Sports cardiology

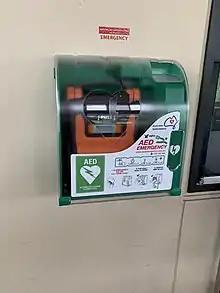
A wall-mounted Automated External Defibrillator (AED) at a sporting venue

In theory, cardiac arrest at a sporting event whilst very rare can be predicted and hence the survival rate from arrest should be higher if a good emergency management plan has been implemented. Not all stadia and athletic fields have AEDs present, particularly at amateur level. And not all events have well-trained event staff (doctors, paramedics and staff qualified in basic life support). Finally, even with AEDs and staff present, because of the rarity of cardiac arrest in the community especially in young people, event staff may not be well or recently trained to respond, or may not be concentrating at the time of an arrest.